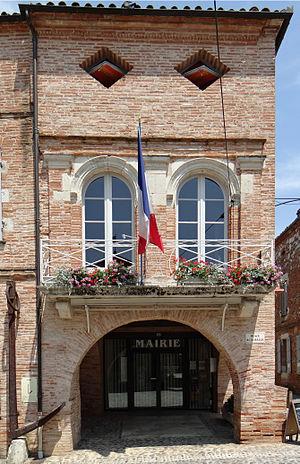
Auvillar - Place de la Halle-aux-Grains - La mairie, n°12
Ce tableau présente la liste de tous les monuments historiques classés ou inscrits dans la ville d'Auvillar, Tarn-et-Garonne, en France.